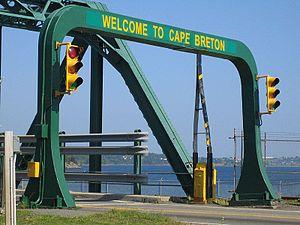
La chaussée de Canso, Canso Causeway en anglais, est une chaussée longue de 1 385 m qui, en traversant le détroit de Canso, relie l'île du Cap-Breton à la partie continentale de la Nouvelle-Écosse au Canada. Sa partie haute est large de 40 m; elle porte une voie routière à double voies, la Highway 104, portion de la route transcanadienne, et une voie ferrée unique concédée à la Cape Breton and Central Nova Scotia Railway.